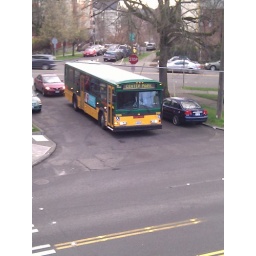
This bus is set up for maximum wheelchair capacity with passenger seats only in the back row.